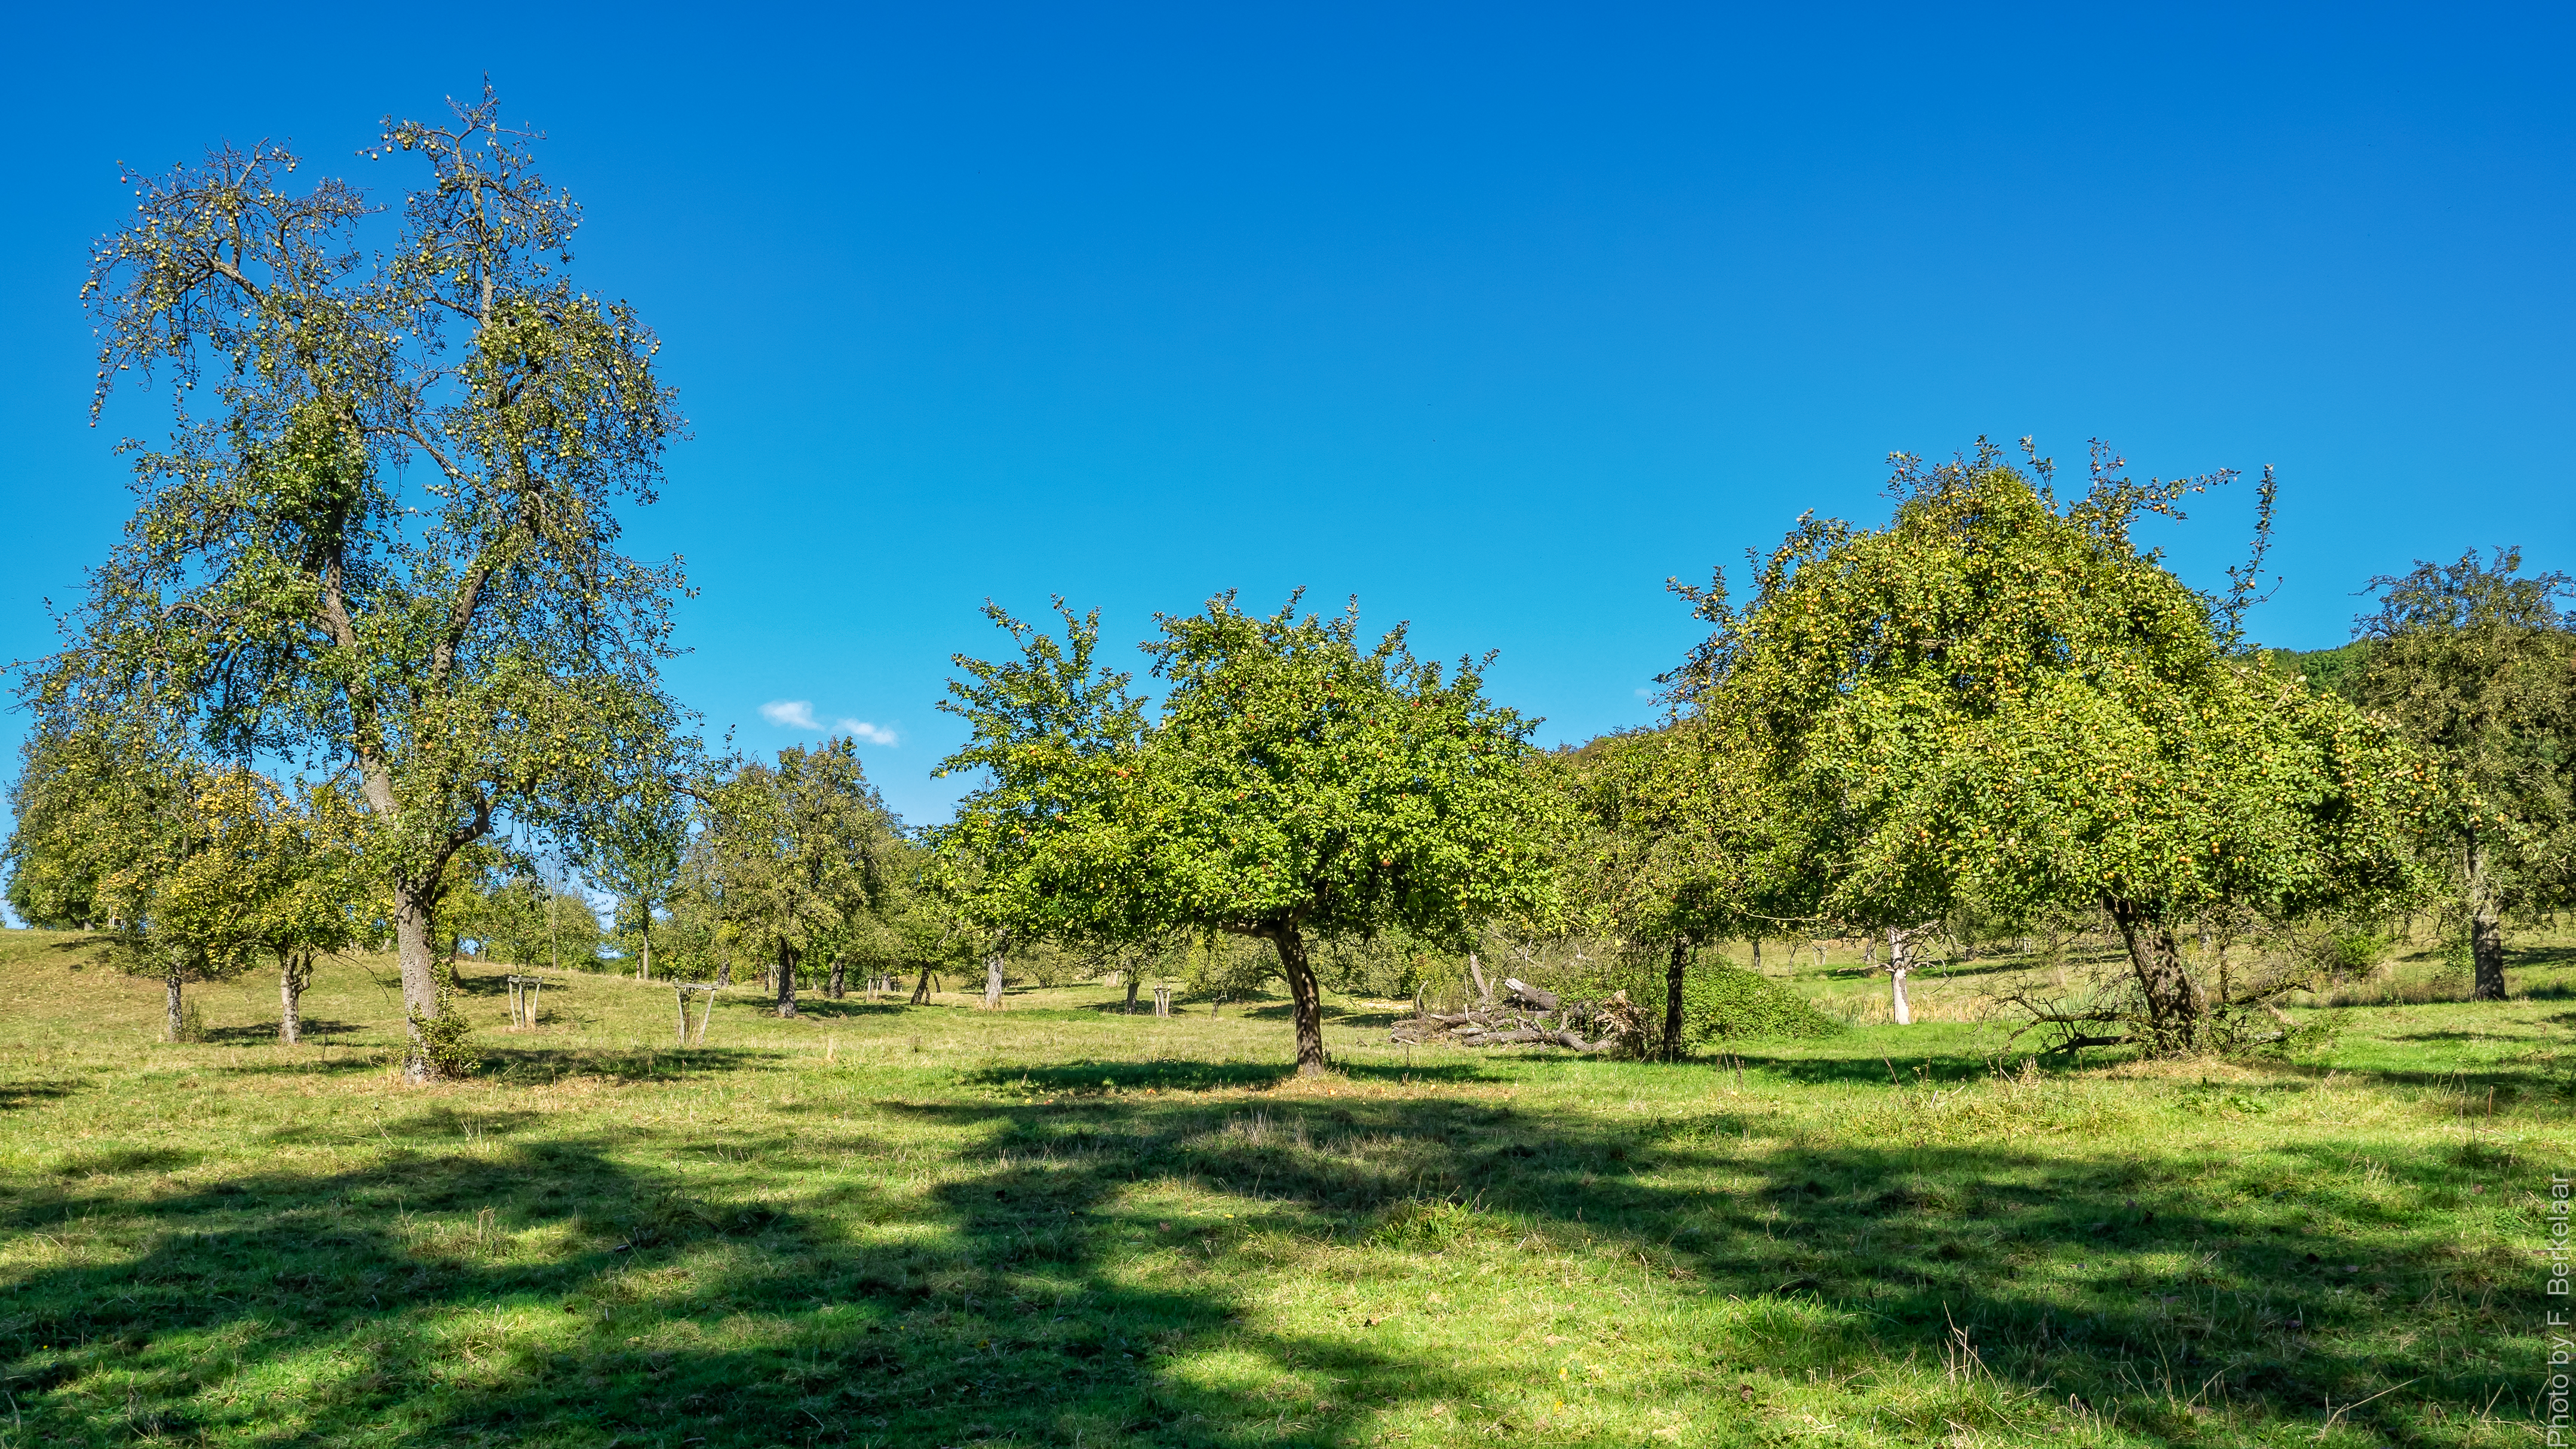
landscape, tree, nature, plant, field, meadow, river, pasture, savanna, nederland, grassland, plantation, grove, woodland, habitat, rivier, ecosystem, limburg, landschap, natuur, nl, olympusm1240mmf28, zuidlimburg, provincielimburg, vijlen, hetlimburgslandschap, cottessen, kleinegeul, geul, hoogstamfruitbomen, rural area, flowering plant, biome, natural environment, woody plant, land plant, land lot